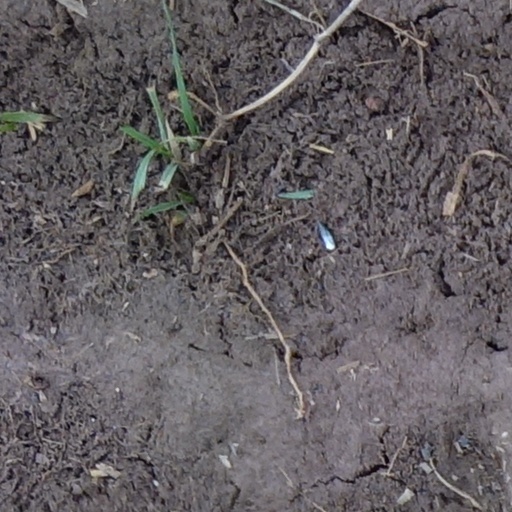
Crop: wheat